Conch Republic

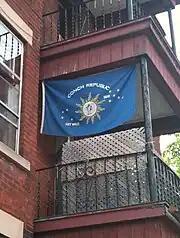
A Conch Republic flag hanging from a balcony.

Through their website, the republic issues passports as souvenirs, but some have evidently bought them in the mistaken belief they are legitimate travel and identity documents. Shortly after the September 11 attacks, FBI investigators thought that hijacker Mohamed Atta had possibly purchased a Conch Republic passport from the website. International vehicle registration code stickers can also be purchased from vendors in Key West, bearing the initials "KW" and "CR"—the country codes for Kuwait and Costa Rica, respectively.